Floyd W. Tomkins

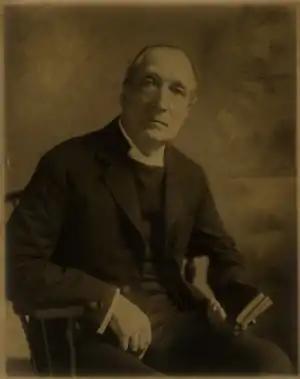
Rev. Floyd W. Tomkins around 1920

Reverend Floyd W. Tompkins helped Philip Jaisohn found the first branch of The League of Friends of Korea in Philadelphia at the First Korean Congress in April 1919. He was the President of the Philadelphia League and opened the First Korean Congress on April 14–16, 1919 in Philadelphia with a prayer and a speech.